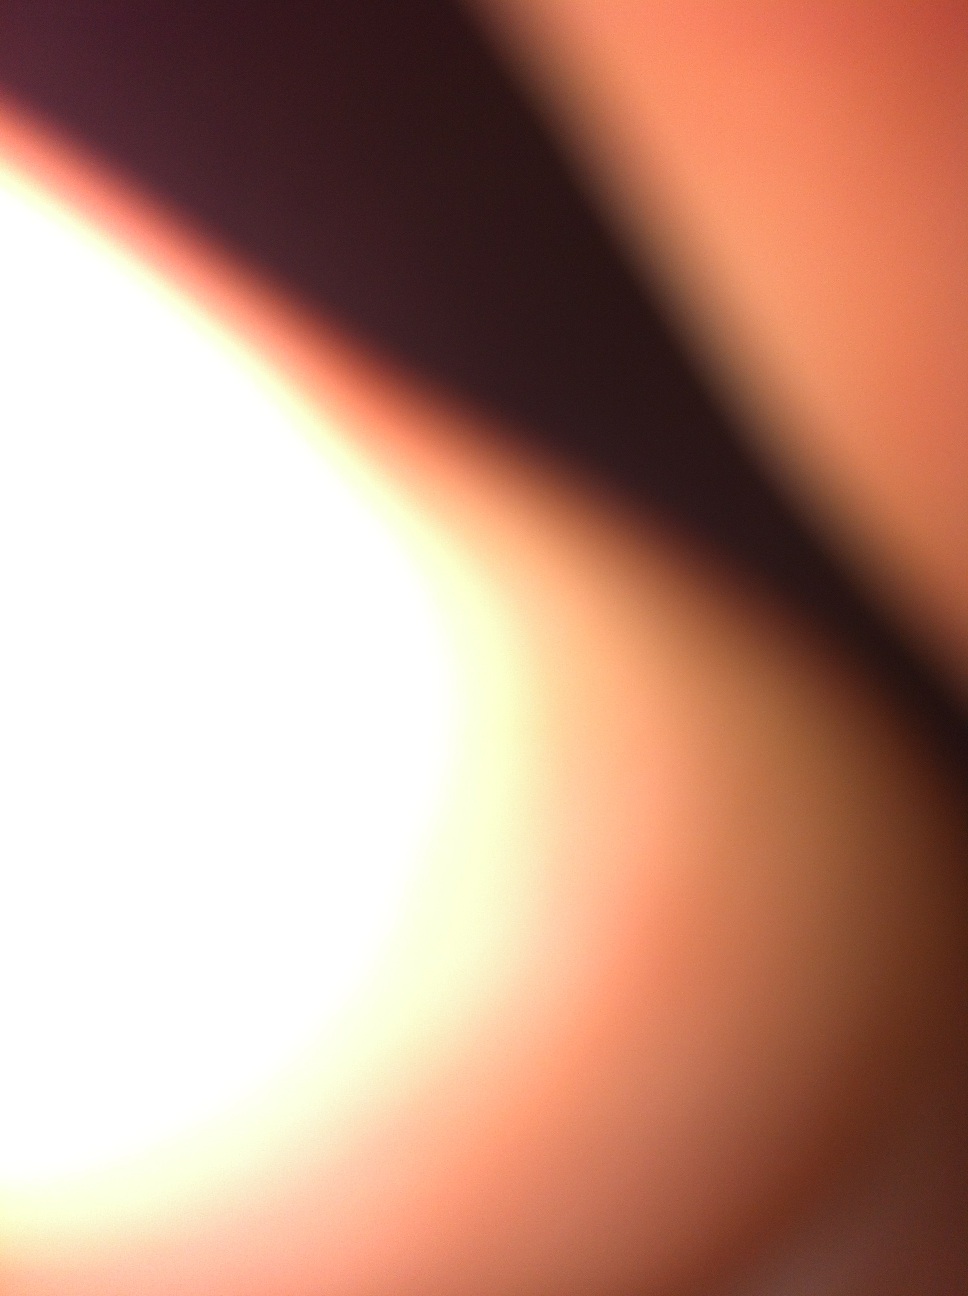Question: What kind of chips are these? And thank you.
Answer: unanswerable